Pančevo

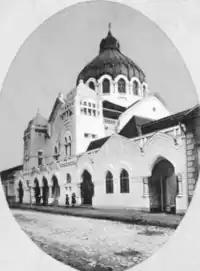
Historical Synagogue, building and land lot was confiscated by Danube Swabians of Autonomous Banat

After the Austrian-Hungarian Armistice of Villa Giusti, the region became part of the provisional Torontalsko-tamiške županja and due to the Treaty of Trianon finally belonged to the Kingdom of Yugoslavia. In 1922, the region was structured into the Belgrade oblast and since 1929 into the Dunavska banovina.